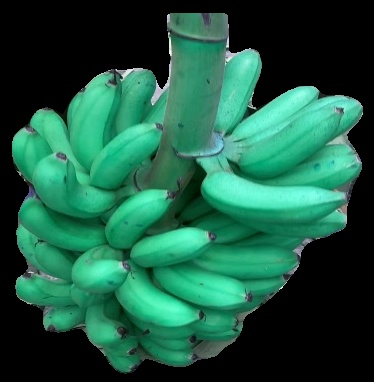
Variety: rasbale
Grade: grade1